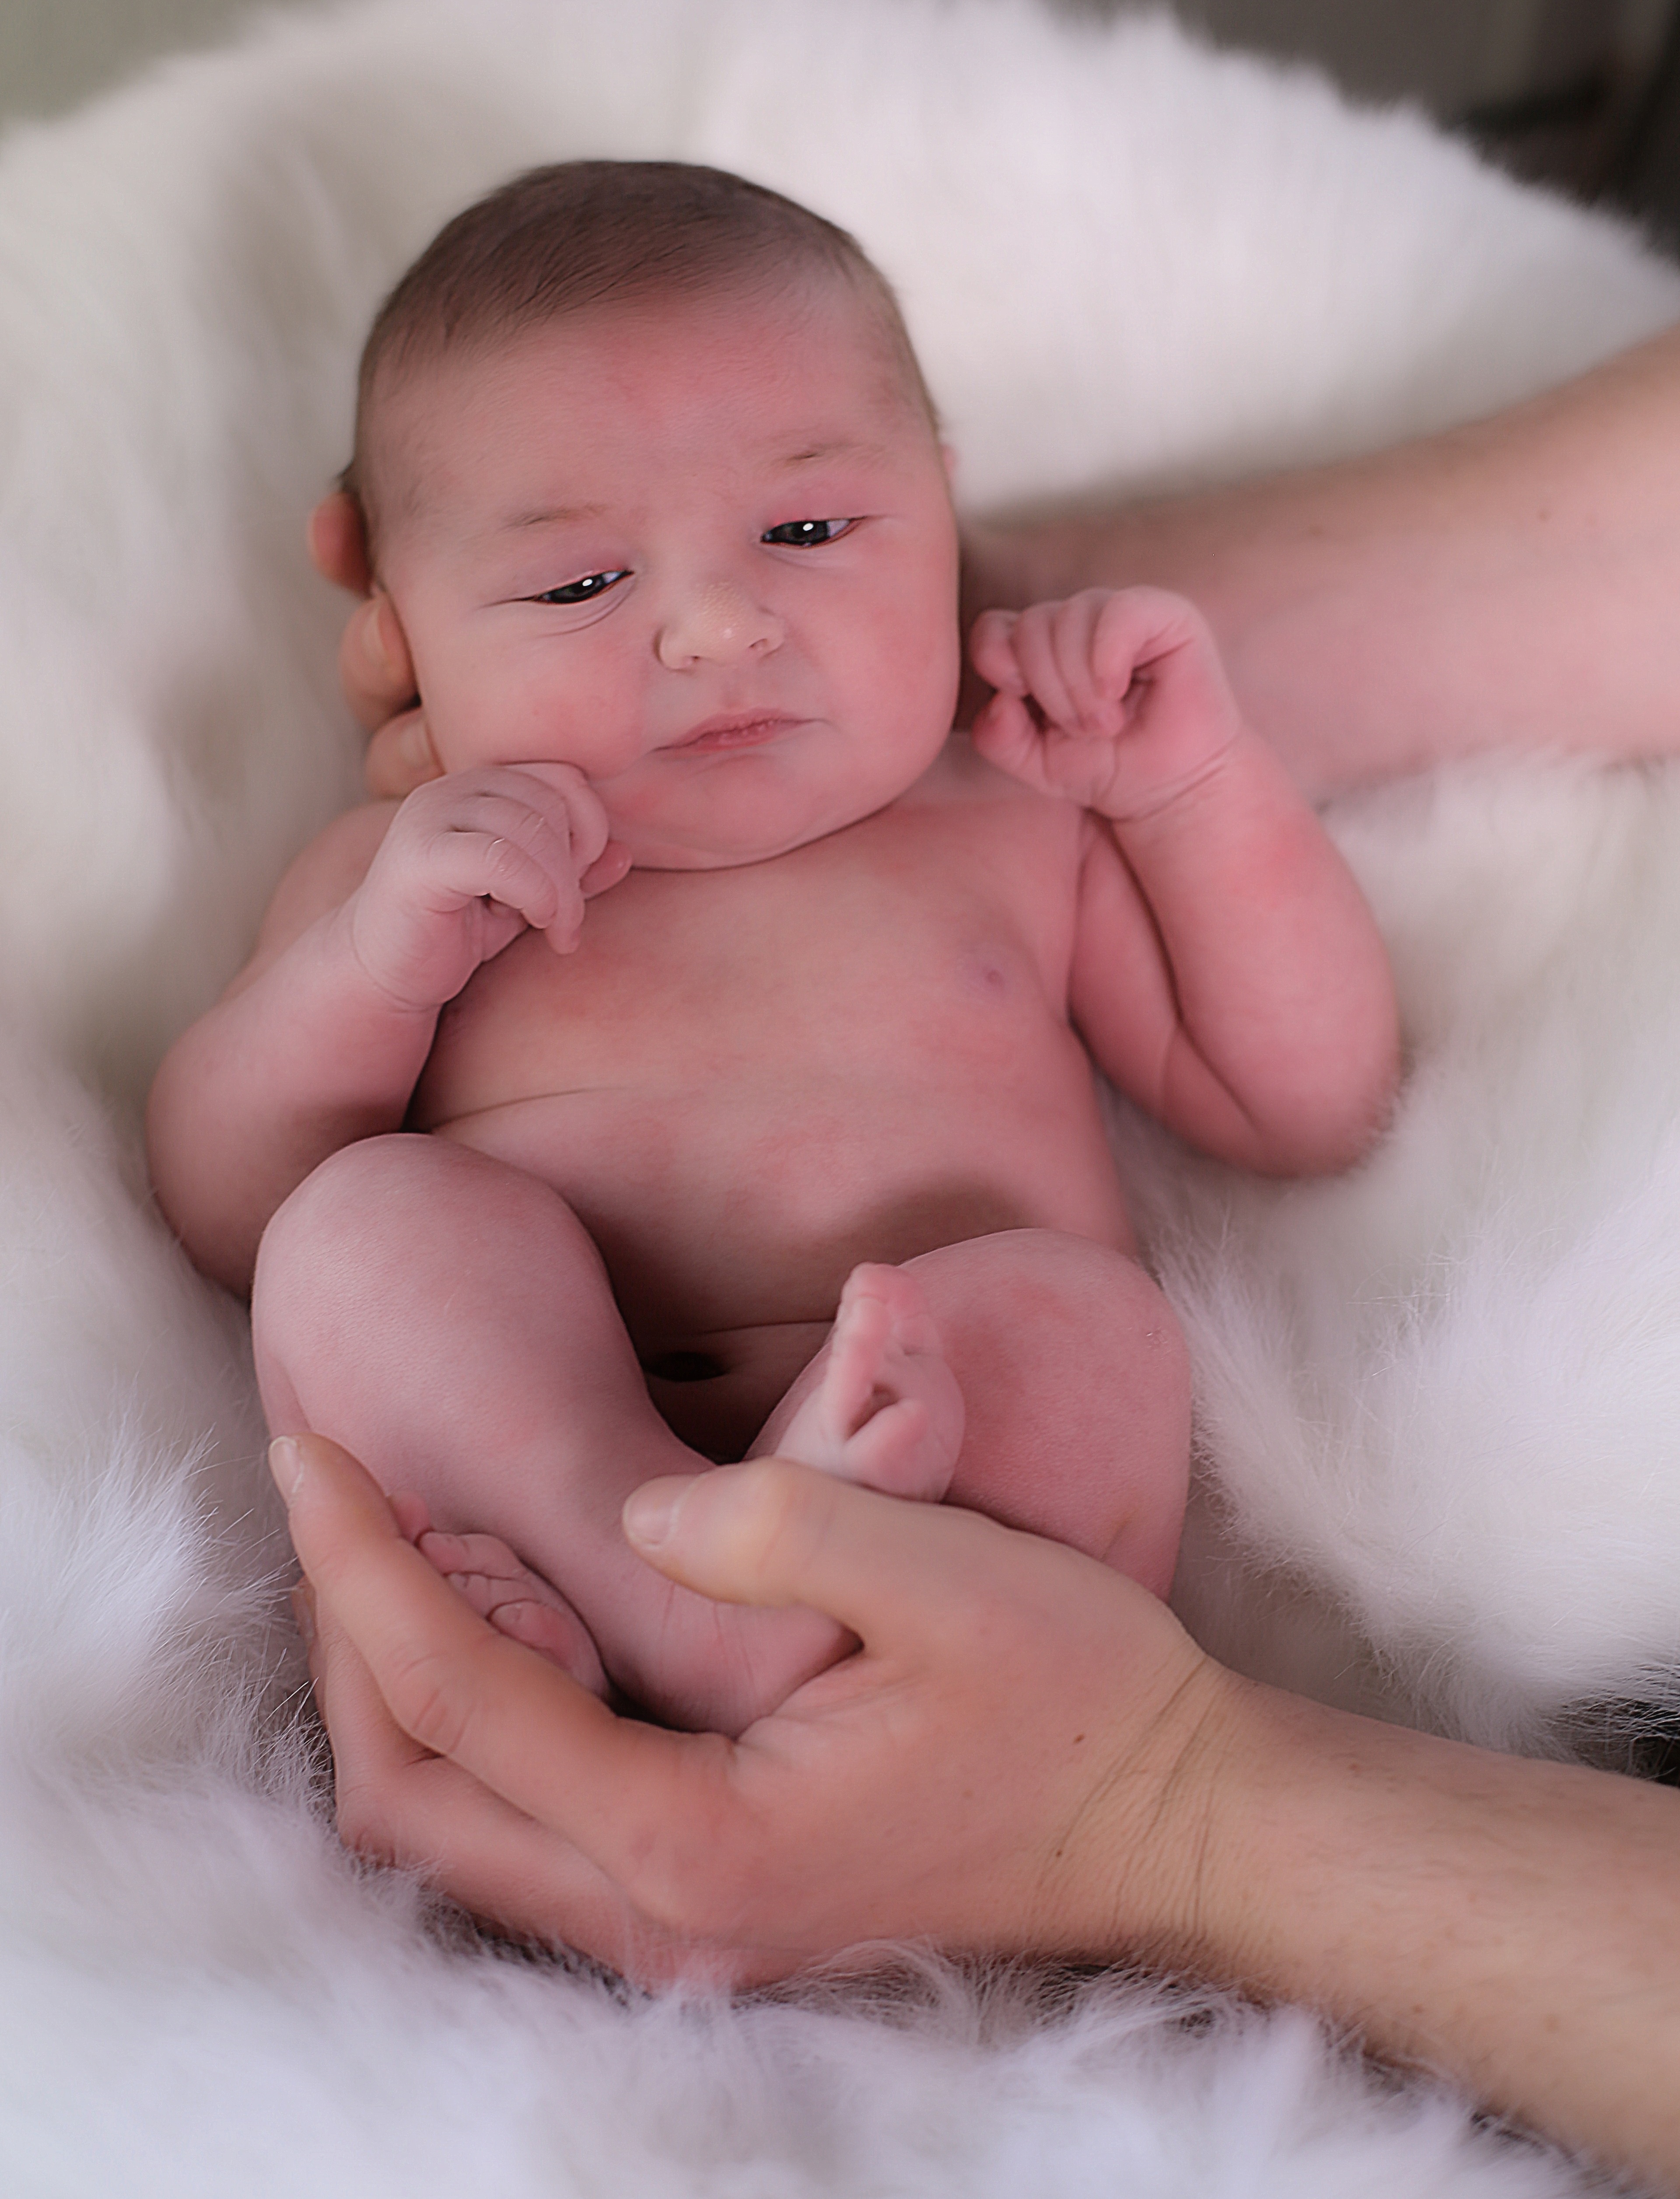
hand, person, boy, leg, finger, child, baby, mouth, infant, skin, birth, small child